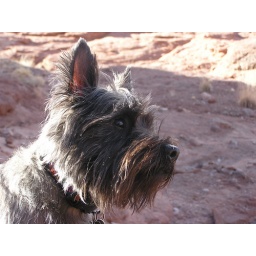
He's the dog in this house